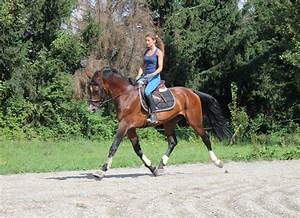
Label: horse